Museum of Contemporary Art, Los Angeles

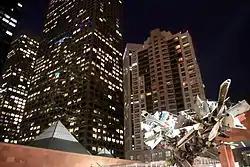
MOCA downtown buildings and Nancy Rubin's Airplane Parts sculpture

While the Grand Avenue facility was being planned and under construction, MOCA opened an interim exhibition space called the "Temporary Contemporary" in the fall of 1983. The new space was located at the edge of a warehouse district in which many Los Angeles artists worked at the time. On November 17, 1983, the museum inaugurated the building with a Shinto purification ceremony, a ritual often held at groundbreakings in Little Tokyo, as a symbol of mutual recognition between the Japanese community and the museum. The first public program was a commissioned collaboration, "Available Light" by Lucinda Childs, Frank O. Gehry, and John Adams followed in November 1983 by the inaugural exhibition, "The First Show: Painting and Sculpture from 1940–1980" curated by Julia Brown. The building had been originally constructed in the 1940s as a hardware store for local patrons and subsequently used as a city warehouse and police car garage, the "TC", as it became informally known, is leased from the city for five years for $1 a year.